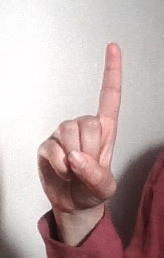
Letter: bb